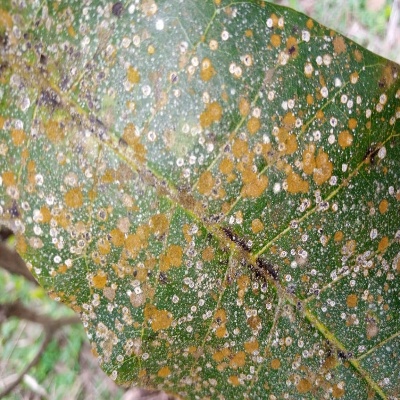
Crop: Cashew
Condition: red rust